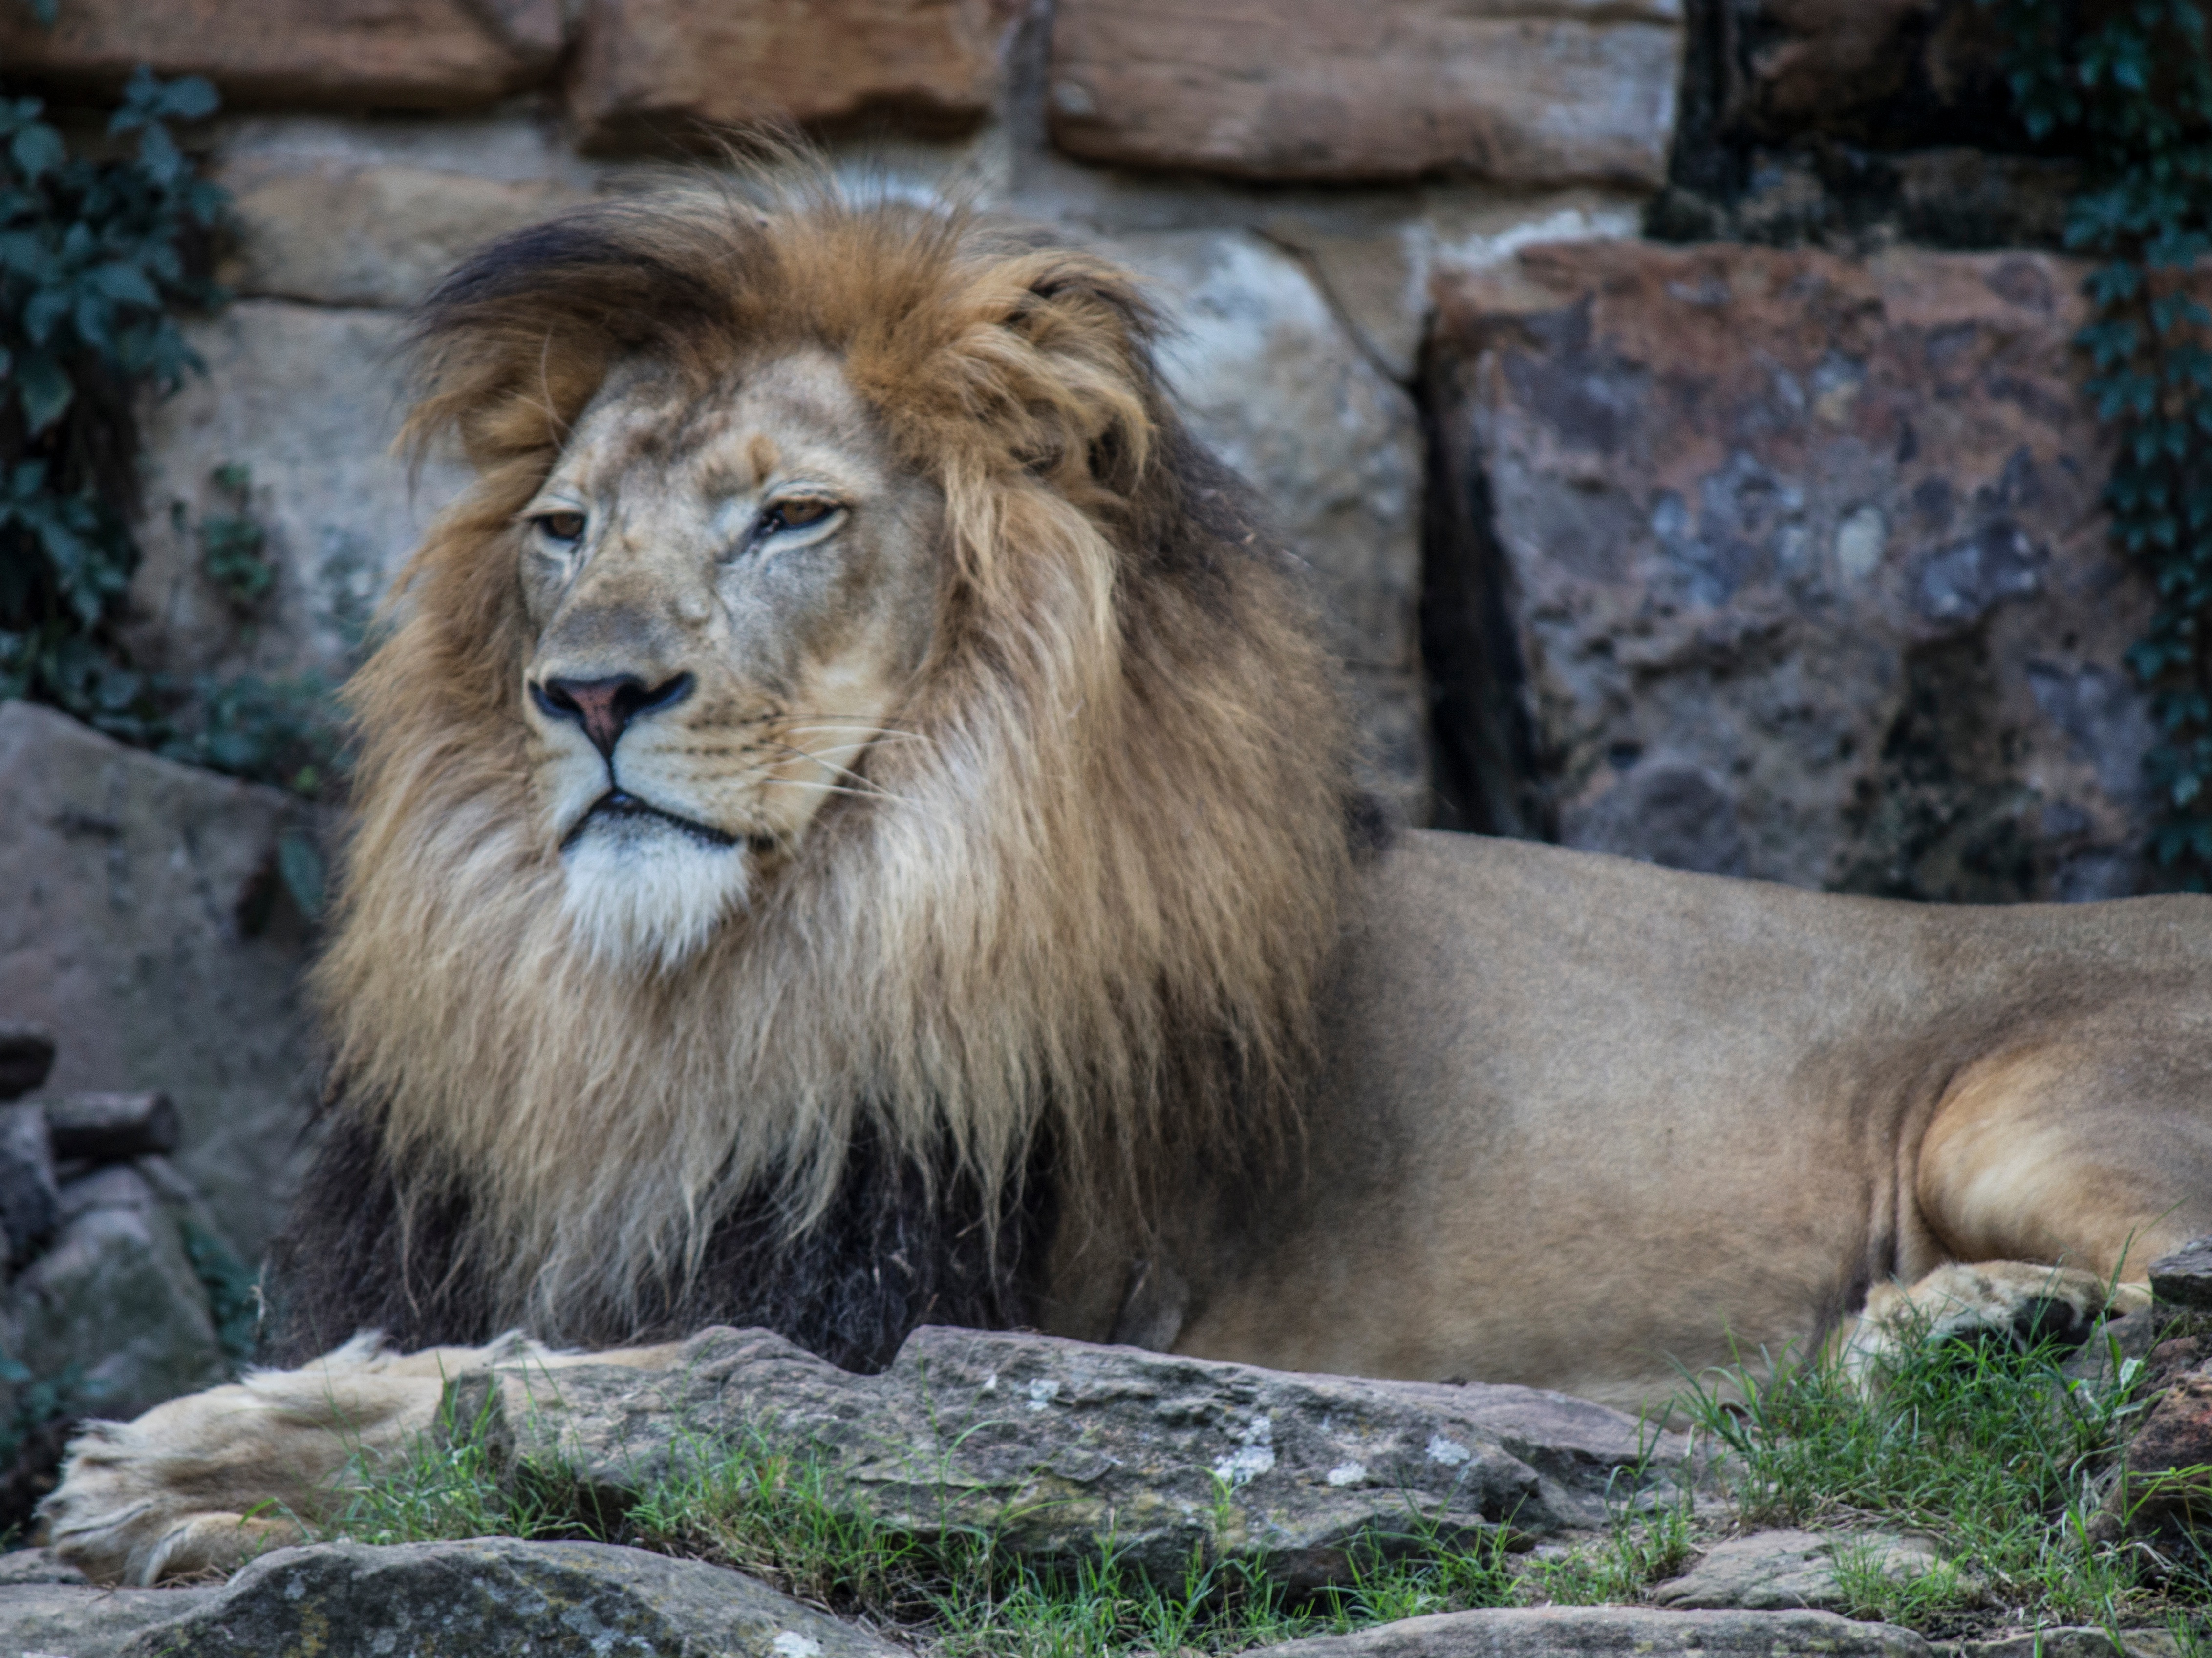
recreation, wildlife, zoo, mammal, mane, fauna, lion, big cats, outdoor recreation, cat like mammal, masai lion